GoggleWorks

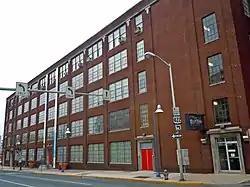

GoggleWorks Center for the Arts is a community art and cultural resource center located in Reading, Pennsylvania. The mission of the GoggleWorks is “to transform lives through unique interactions with art.”